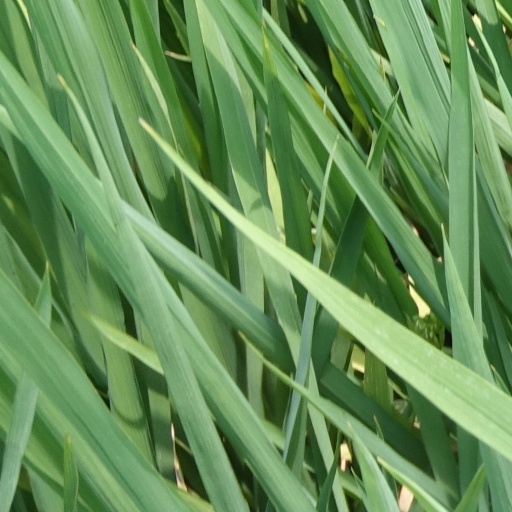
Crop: rice